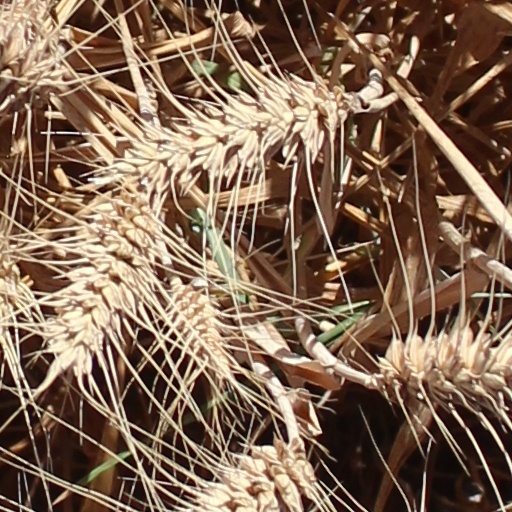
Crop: wheat